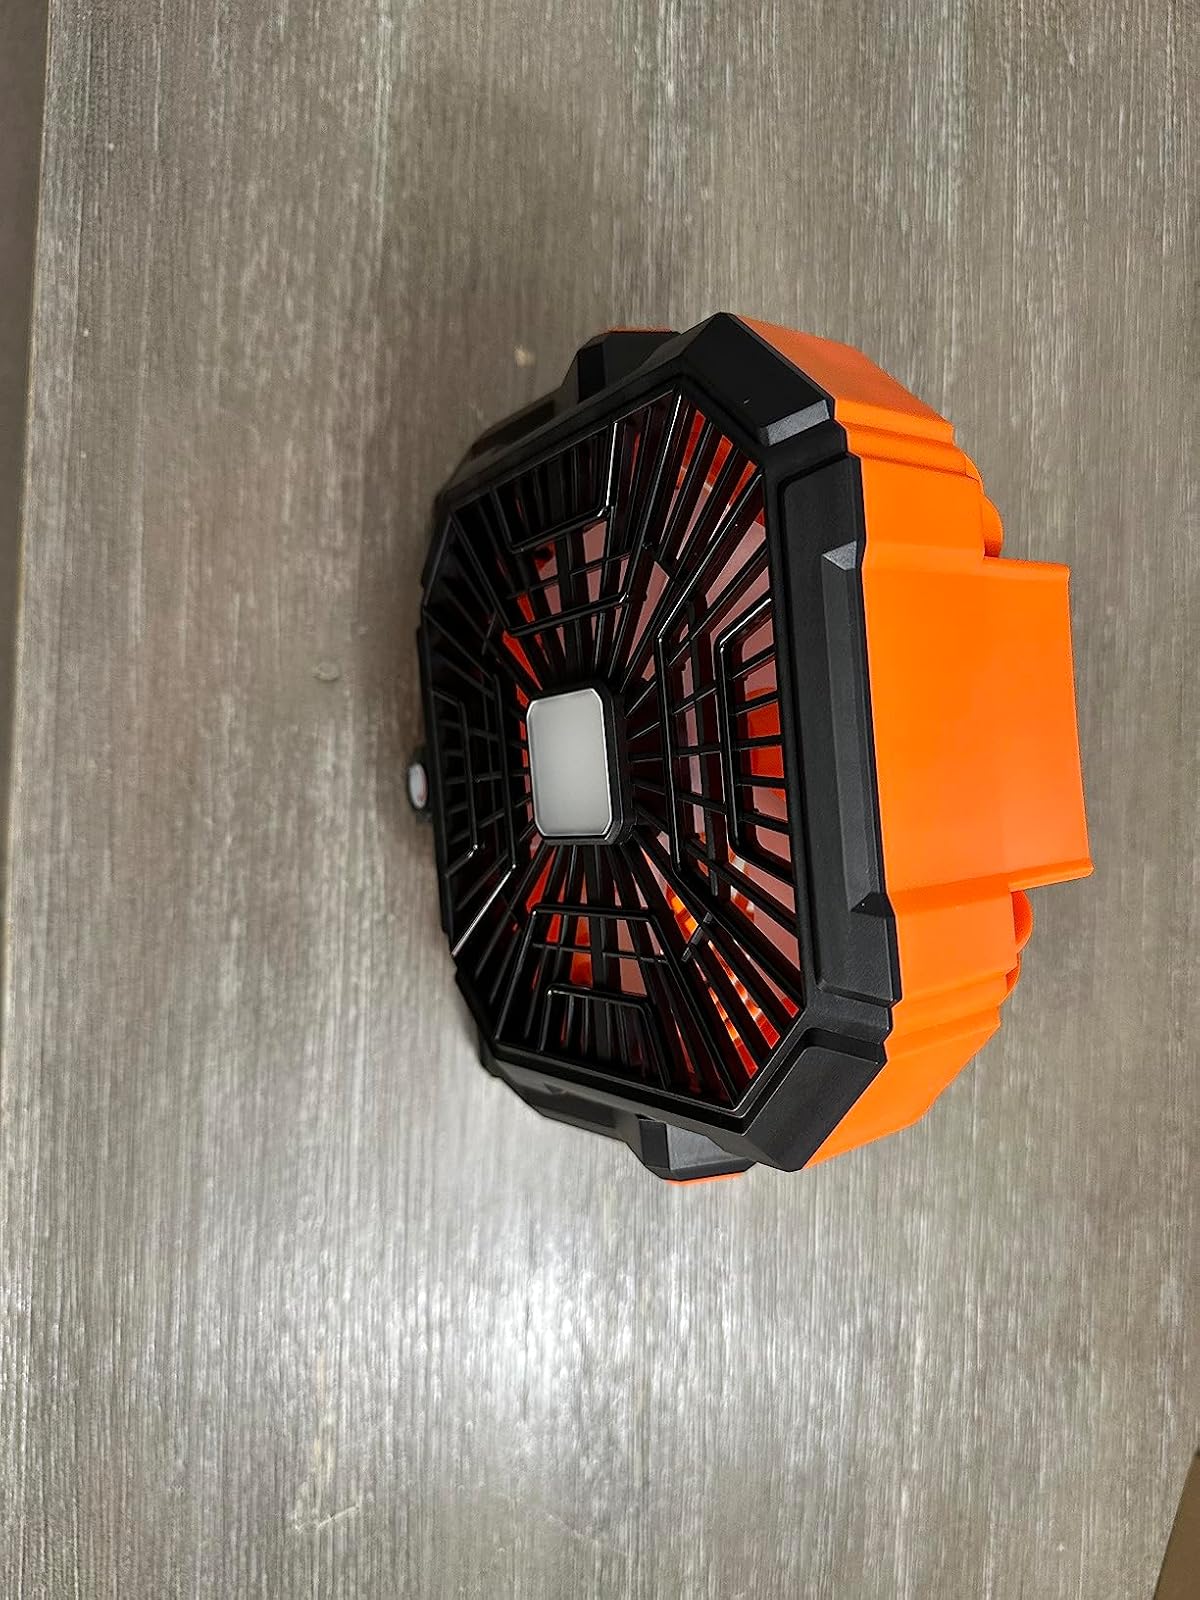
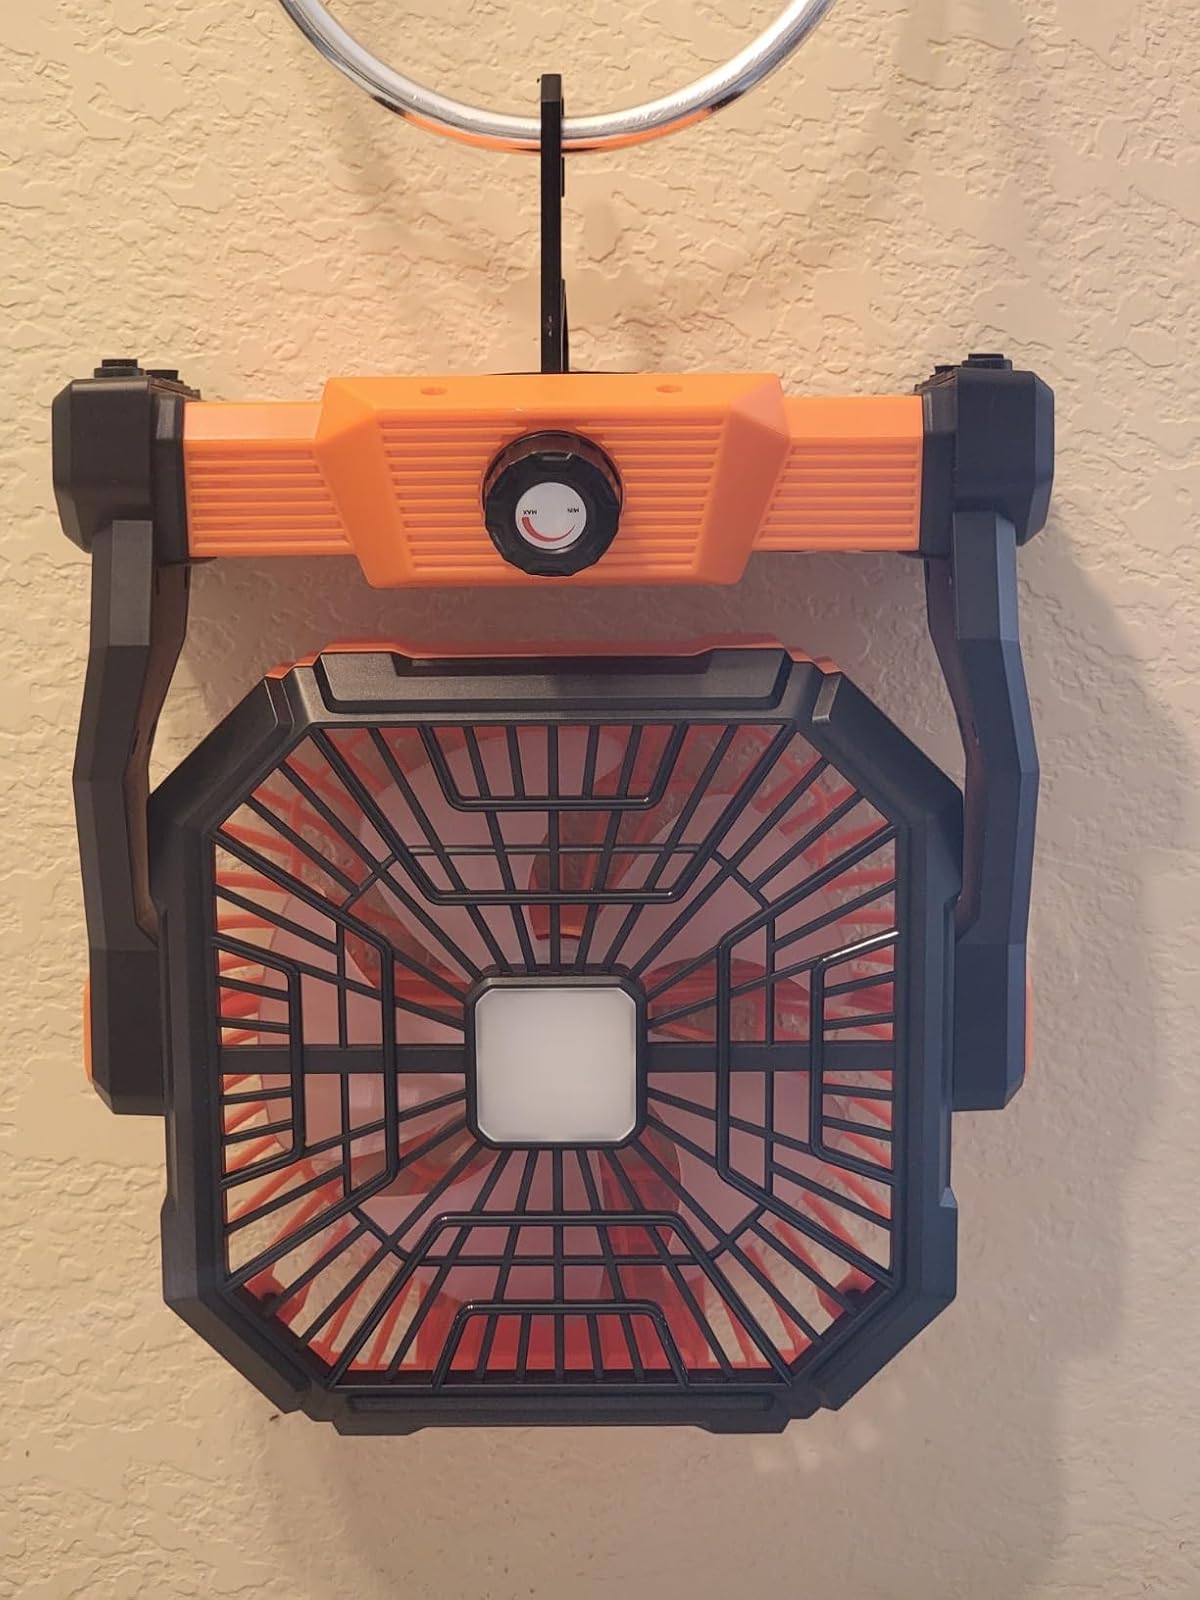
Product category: lantern
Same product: yes